Treaty of London (1915)

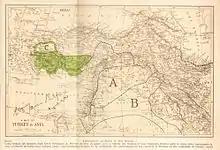
Italian zone in Asia Minor under the Agreement of Saint-Jean-de-Maurienne

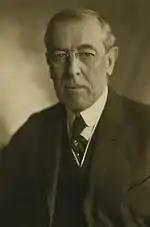
United States President Woodrow Wilson objected to the Treaty of London at the Paris Peace Conference.

In the final weeks before entering the war, internal struggle took place in Italy. National fervour was whipped up by speeches of Gabriele D'Annunzio, who called for war as a measure of national worth and inciting violence against neutralists and the former Prime Minister Giovanni Giolitti who favoured neutrality. This period became known as the "radiant days".